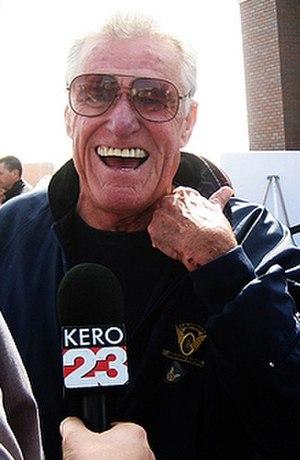
Charles Napier, né le 12 avril 1936 à Scottsville et mort le 5 octobre 2011 à Bakersfield, est un acteur américain.